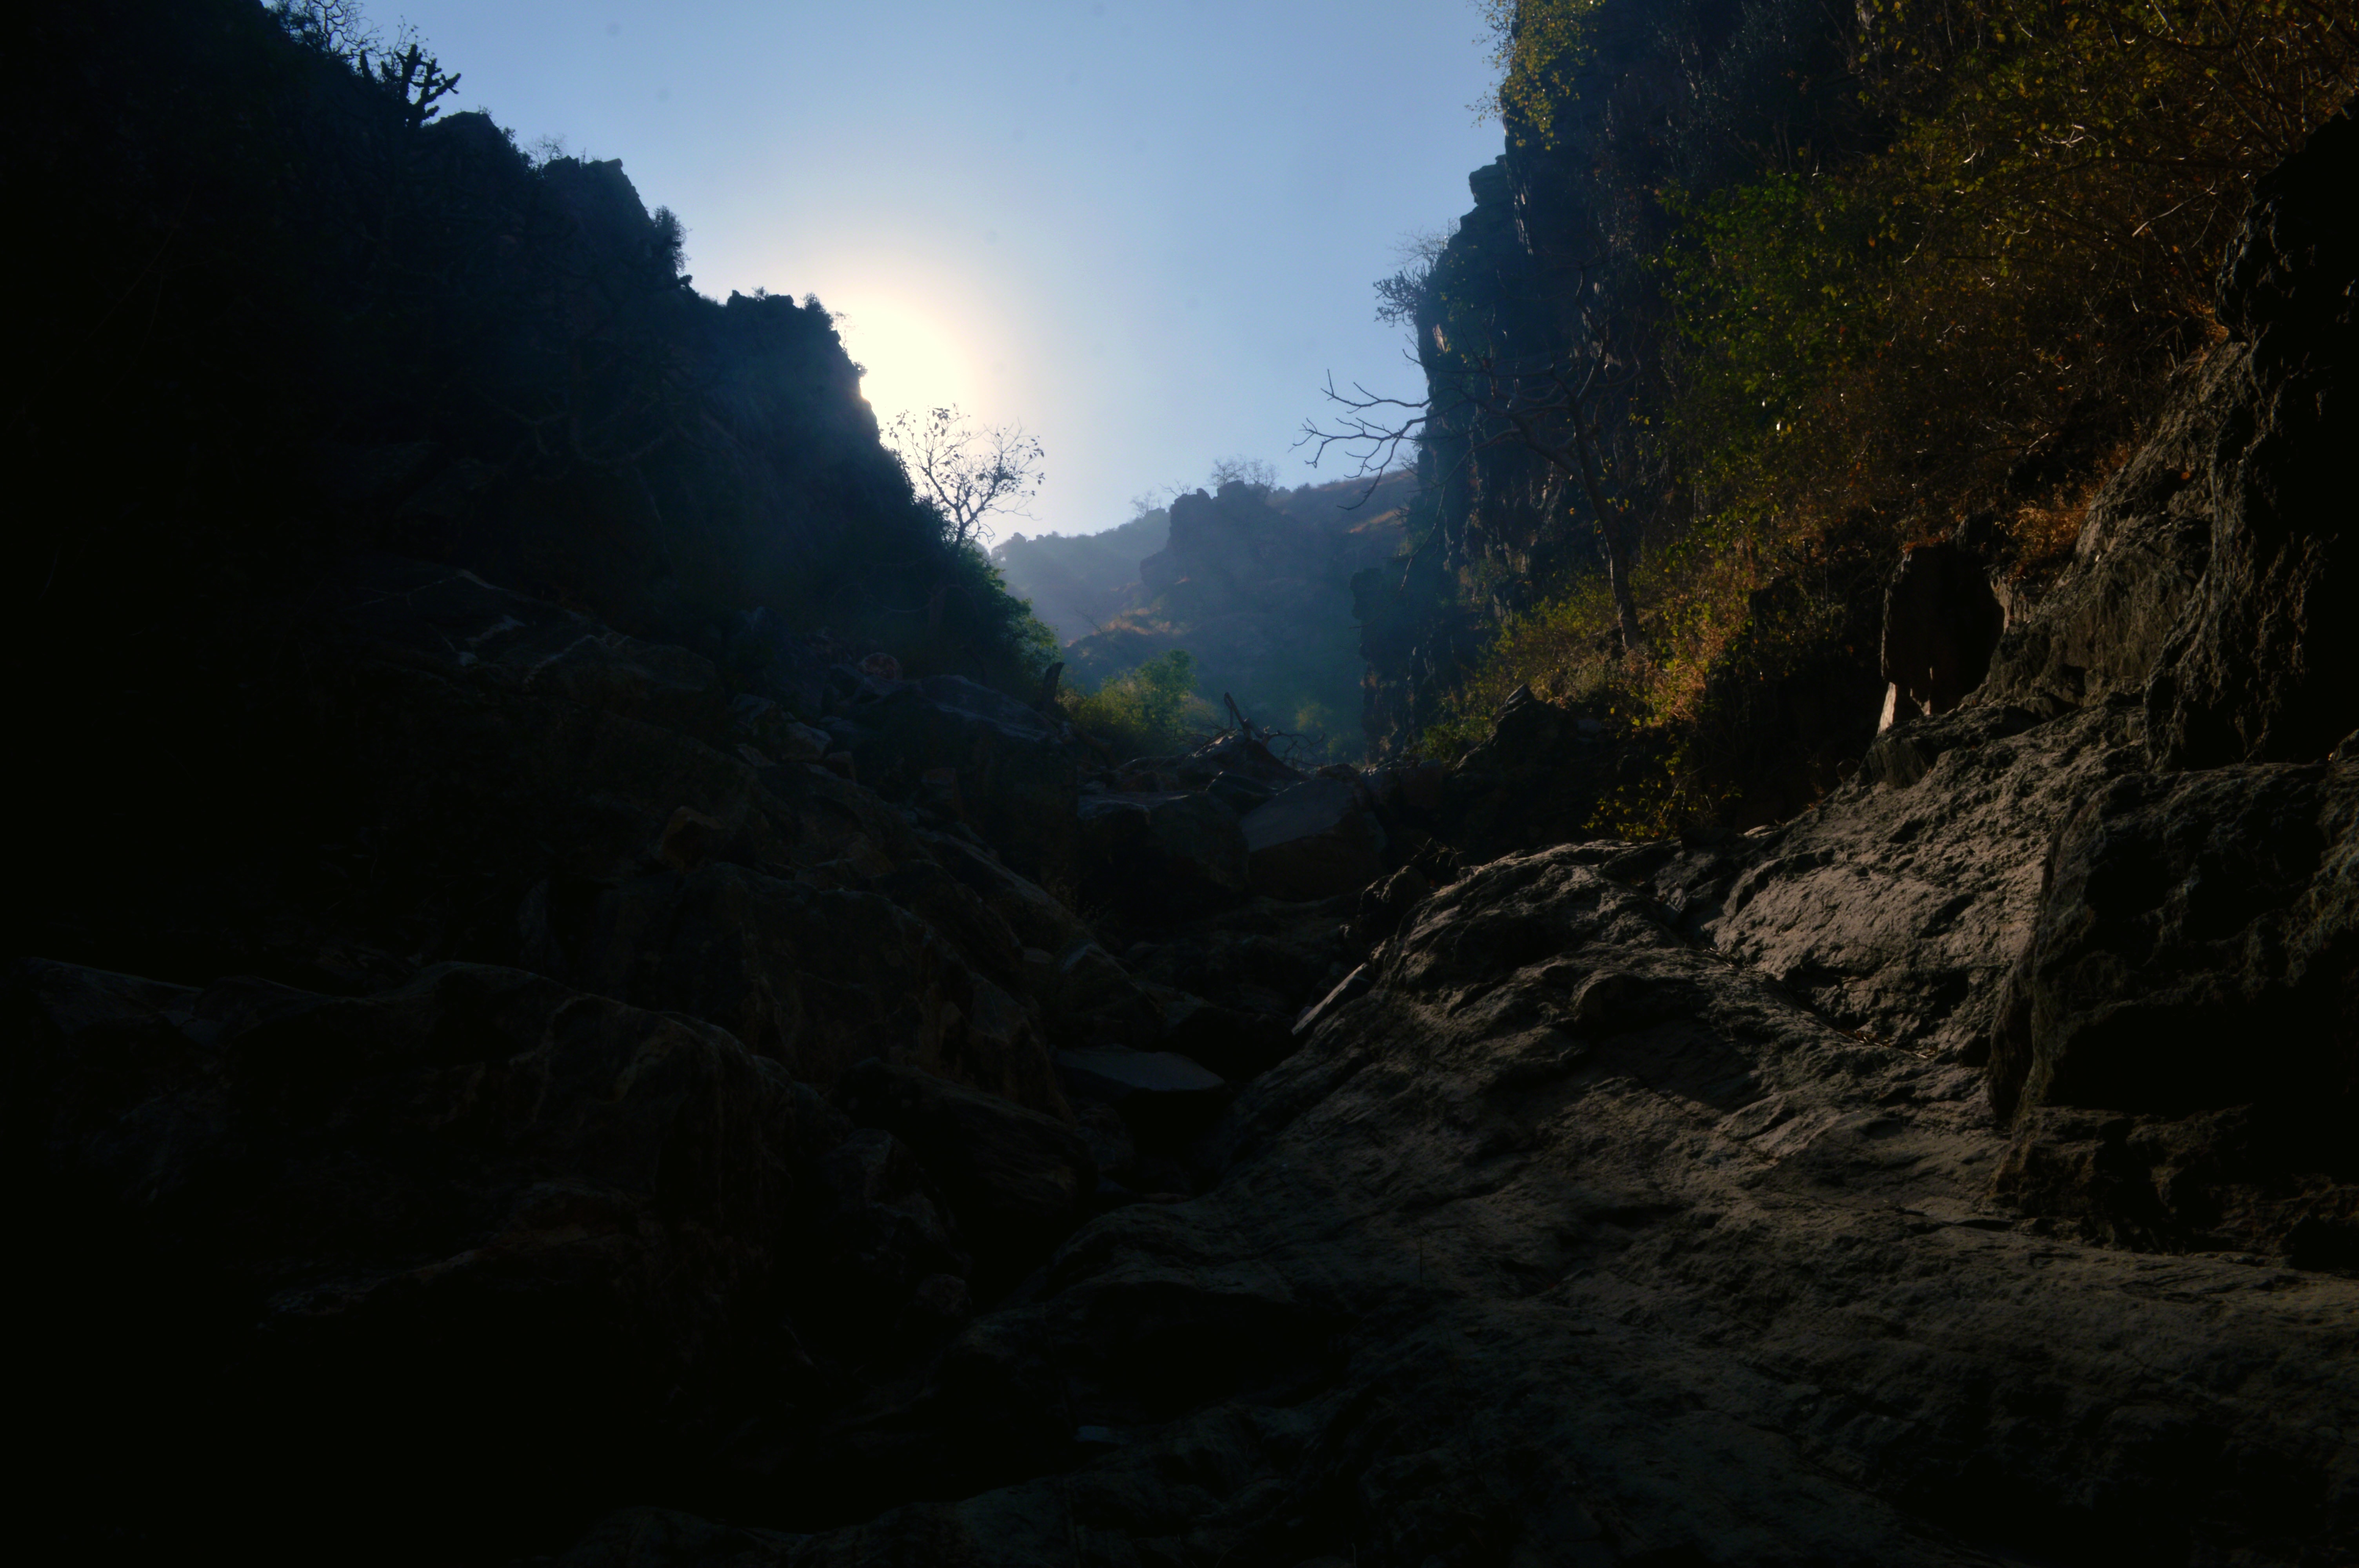
nature, mountain, sunlight, valley, formation, cave, darkness, terrain, landform, geographical feature, atmospheric phenomenon